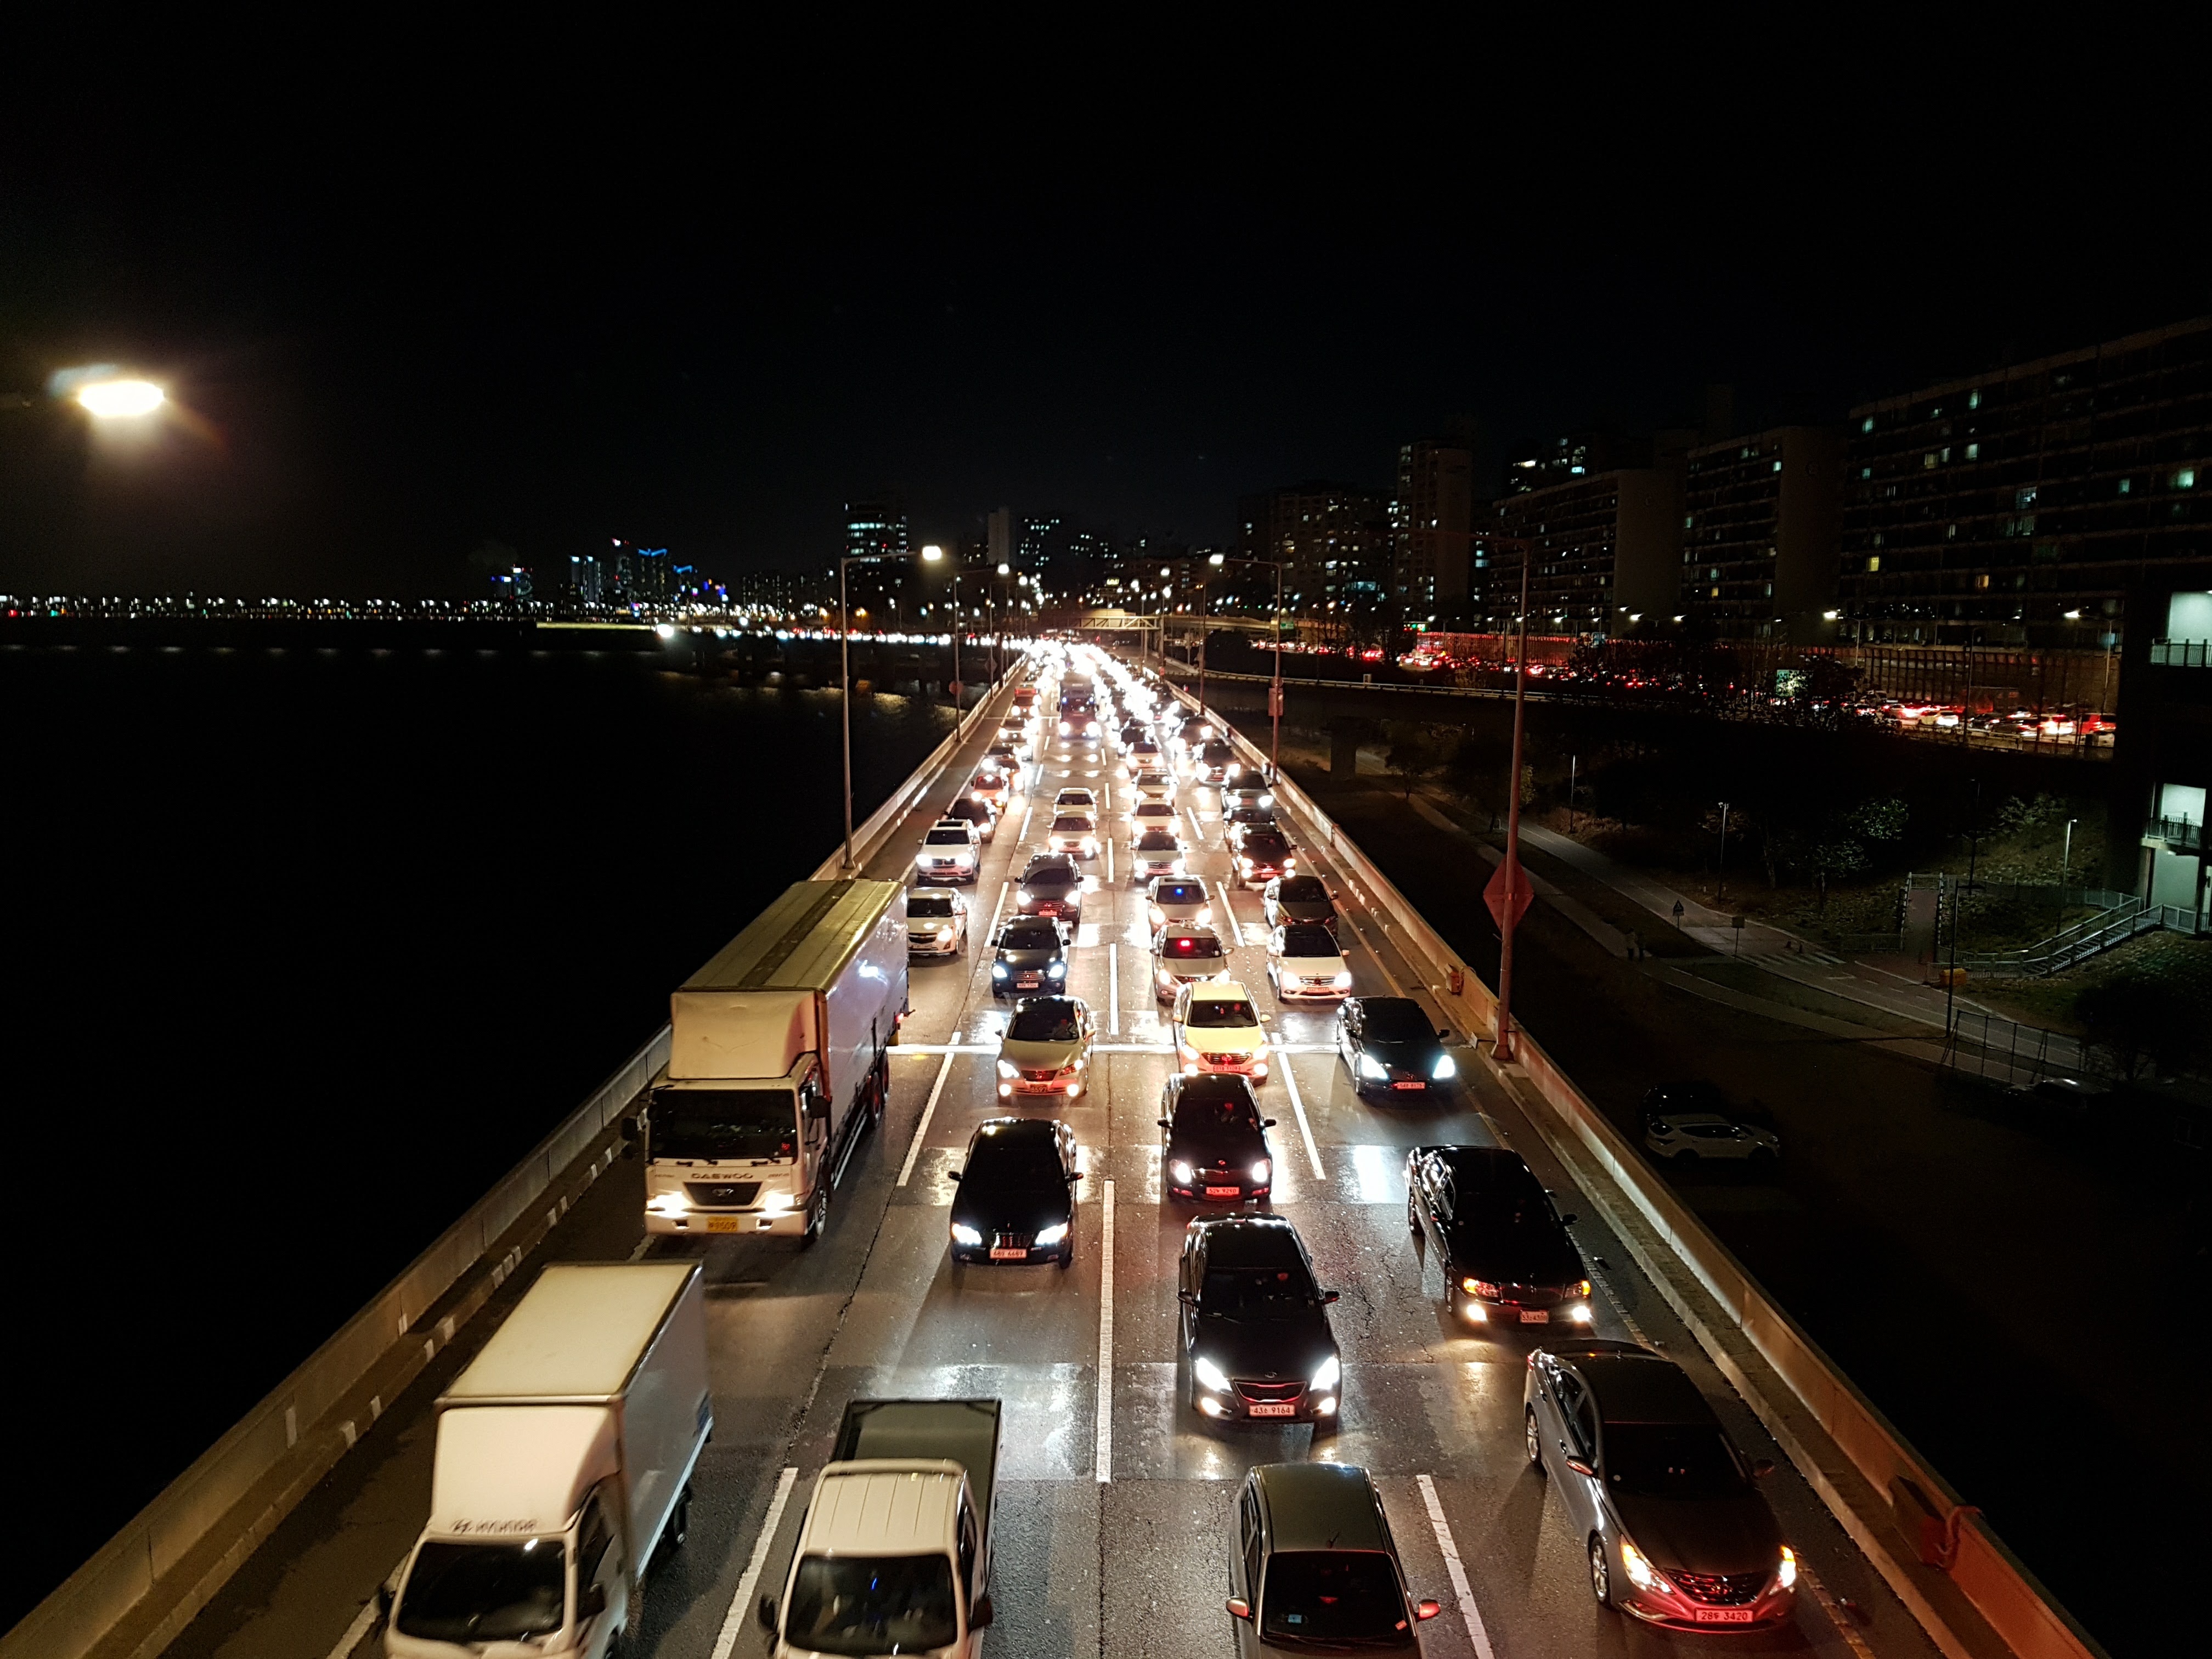
light, bridge, traffic, night, cityscape, downtown, evening, reflection, darkness, lighting, metropolis, metropolitan area